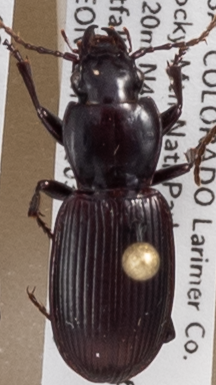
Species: Pterostichus protractus
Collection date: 2018-09-03
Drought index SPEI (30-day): -1.34
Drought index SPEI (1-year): -1.45
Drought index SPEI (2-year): -0.62